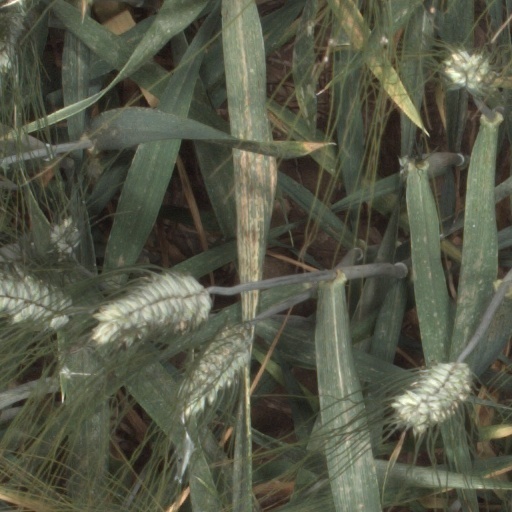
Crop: wheat